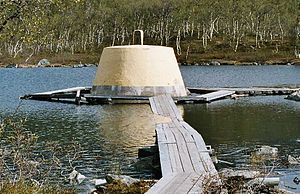
Treriksröset
Treriksröset ved grænsepunktet Norge-Sverige-Finland er verdens nordligste markerede trelandspunkt.
"Treriksröset er det punkt, hvor Sverige, Norge og Finland grænser op til hinanden – et ""trelandspunkt"". Punktet ligger mellem søerne Koltajaure og Kuohkimajärvi i Malla naturreservat.